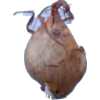
Label: onion